Stadler GTW in Greece

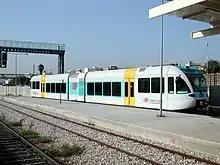
Car train with the colors of the Suburban (Athens, 2005)

The color of the cars consists of a white surface with blue elements on the front and yellow around the doors. The logos of OSE, TRAINOSE, or Proastiakos can be used.